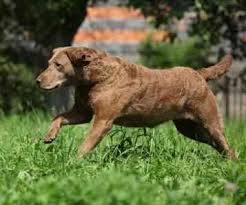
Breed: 215-n000075-Chesapeake_Bay_retriever